Cover Up (TV series)

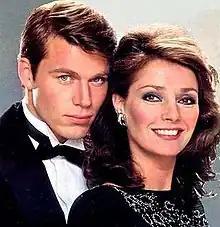
Jon-Erik Hexum and Jennifer O'Neill

Cover Up was a television series that aired for one season on CBS from September 22, 1984, to April 6, 1985. Created by Glen A. Larson, it starred Jennifer O'Neill, Jon-Erik Hexum, Antony Hamilton, and Richard Anderson.